Isabelle Patissier

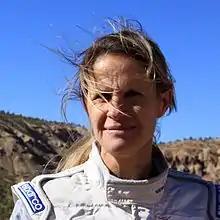
Patissier rally driving in Morocco in 2011

Isabelle Patissier (born March 1, 1967) is a French world champion rock climber and more recently a rally driver. She is known for winning two Lead Climbing World Cups (1990, 1991) and for being the first-ever woman in history to climb an route